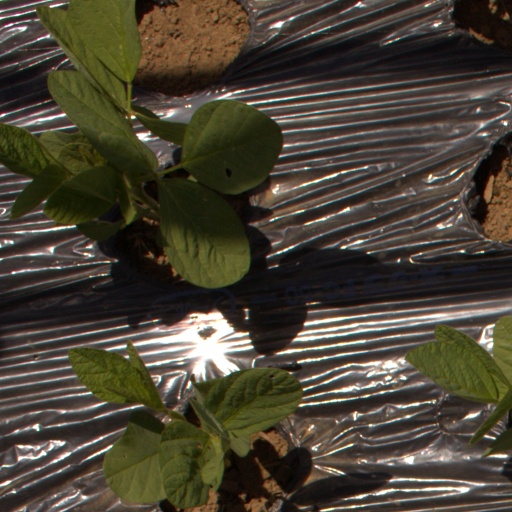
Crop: Jerusalem artichoke